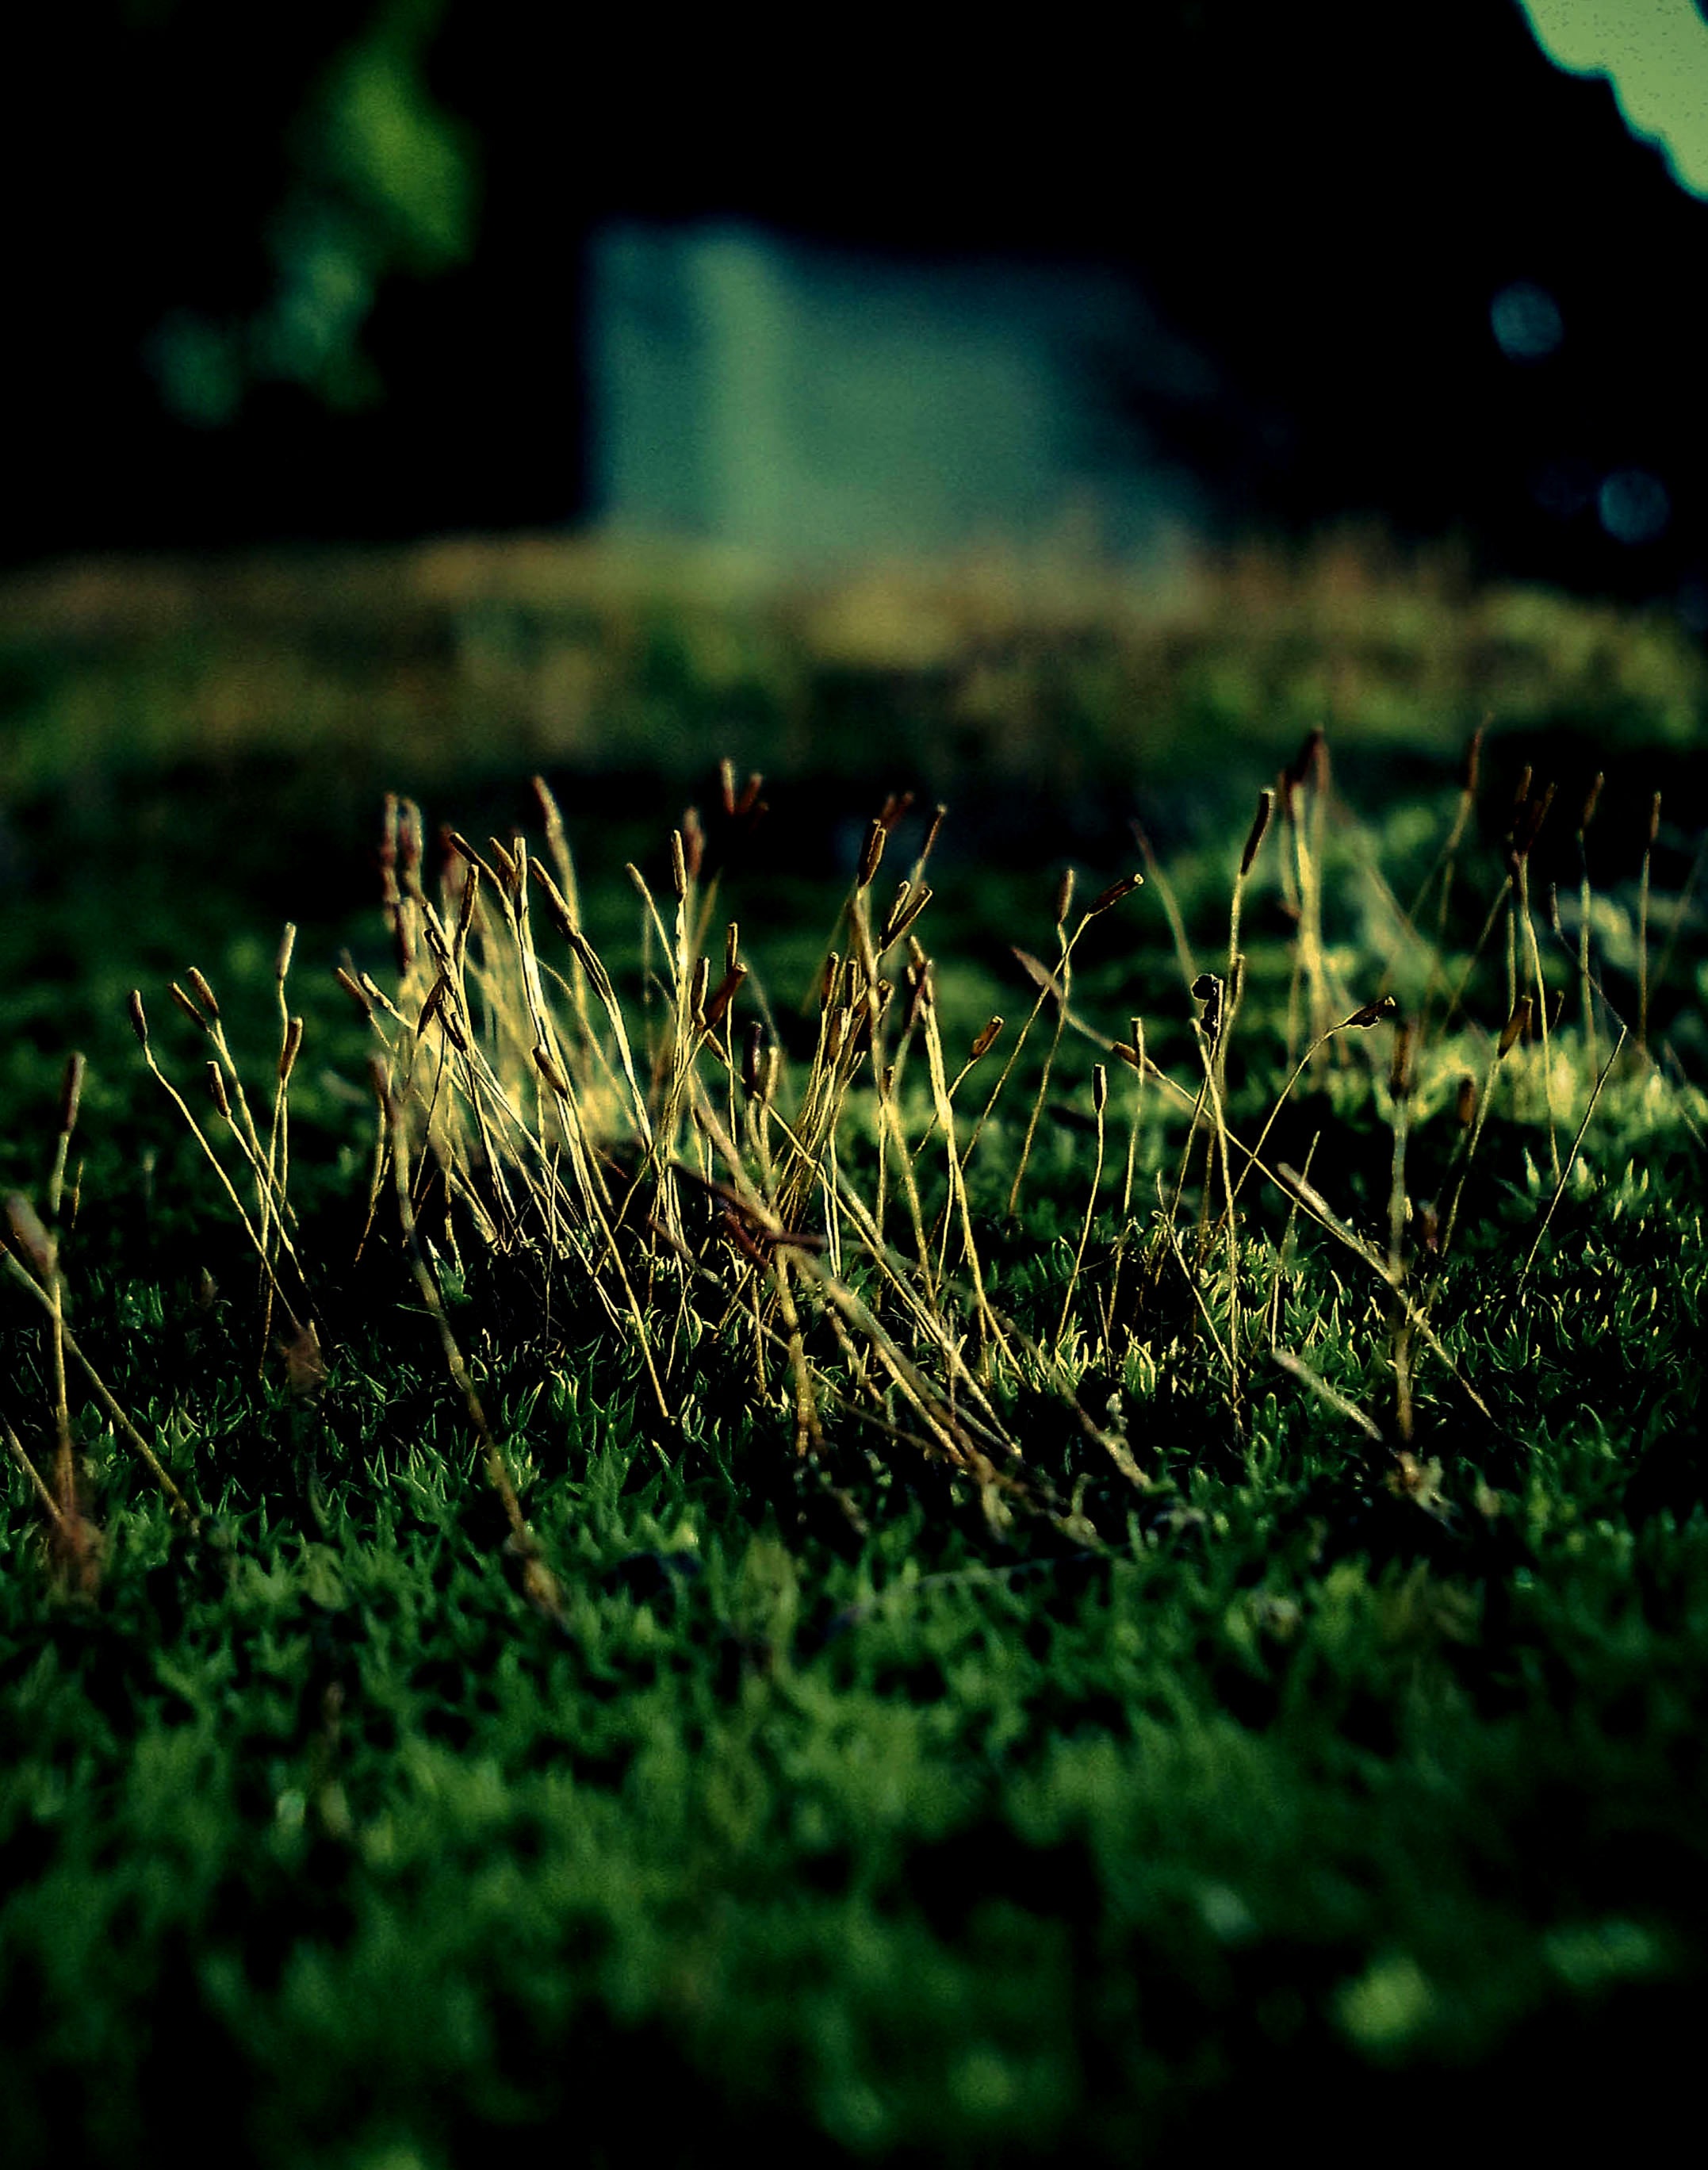
tree, nature, forest, grass, branch, light, plant, lawn, sunlight, leaf, flower, green, insect, darkness, fauna, invertebrate, beetle, macro photography, computer wallpaper